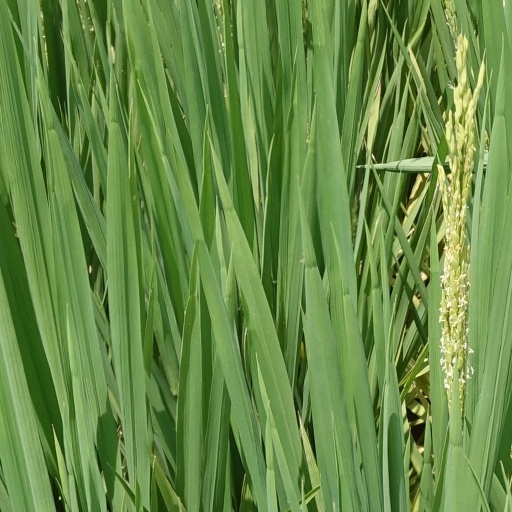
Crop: rice